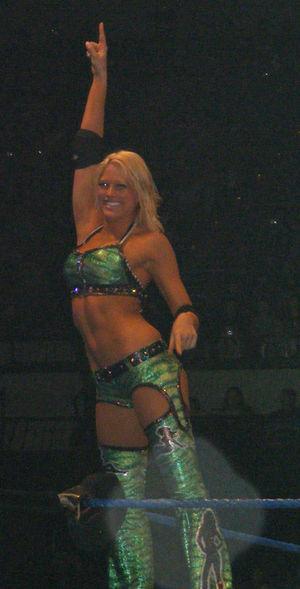
Barbara Jean Blank est une catcheuse, mannequin, actrice et personnalité de la télévision américaine. Elle est connue pour son travail au sein de la World Wrestling Entertainment de 2006 à 2012 sous le nom de Kelly Kelly. Elle travaille actuellement à la WWE en tant qu'ambassadrice.